Tribune of the plebs

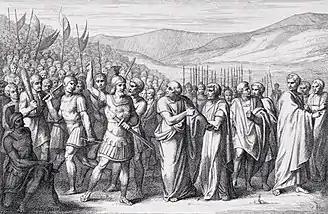
The Secession of the People to the Mons Sacer, engraving by B. Barloccini, 1849.

Fifteen years after the expulsion of the kings and establishment of the Roman Republic, the plebeians were burdened by crushing debt. A series of clashes between the people and the ruling patricians in 495 and 494 BC brought the plebeians to the brink of revolt, and there was talk of assassinating the consuls. Instead, on the advice of Lucius Sicinius Vellutus, the plebeians seceded "en masse" to the "Mons Sacer" (the Sacred Mount), a hill outside of Rome. The senate dispatched Agrippa Menenius Lanatus, a former consul who was well liked by the plebeians, as an envoy. Menenius was well received, and told the fable of the belly and the limbs, likening the people to the limbs who chose not to support the belly, and thus starved themselves; just as the belly and the limbs, the city, he explained, could not survive without both the patricians and plebeians working in concert.